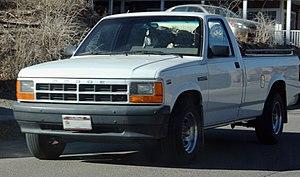
Le Dodge Dakota est un pick-up de taille moyenne construit par Ram Trucks, la nouvelle division du groupe Fiat Chrysler Automobiles. Depuis son lancement en 1986 jusqu'au rachat du groupe Chrysler par Fiat en 2009, il a été commercialisé sous la marque Dodge.